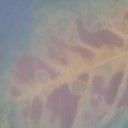
Label: Leaf_rust